Jozef Regec

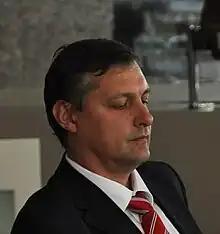

Jozef Regec (born 29 March 1965) is a Czech-Slovak politician and a retired professional cyclist. He was member of national bicycle team of Czechoslovakia between 1986 and 1993 and of the Czech Republic between 1993 and 2000. Born in Slovakia, he represented Czechoslovakia in the men's individual road race at the 1988 Summer Olympics in Seoul.